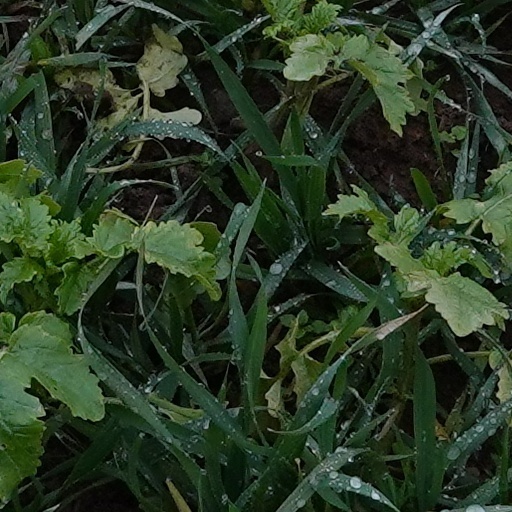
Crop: wheat